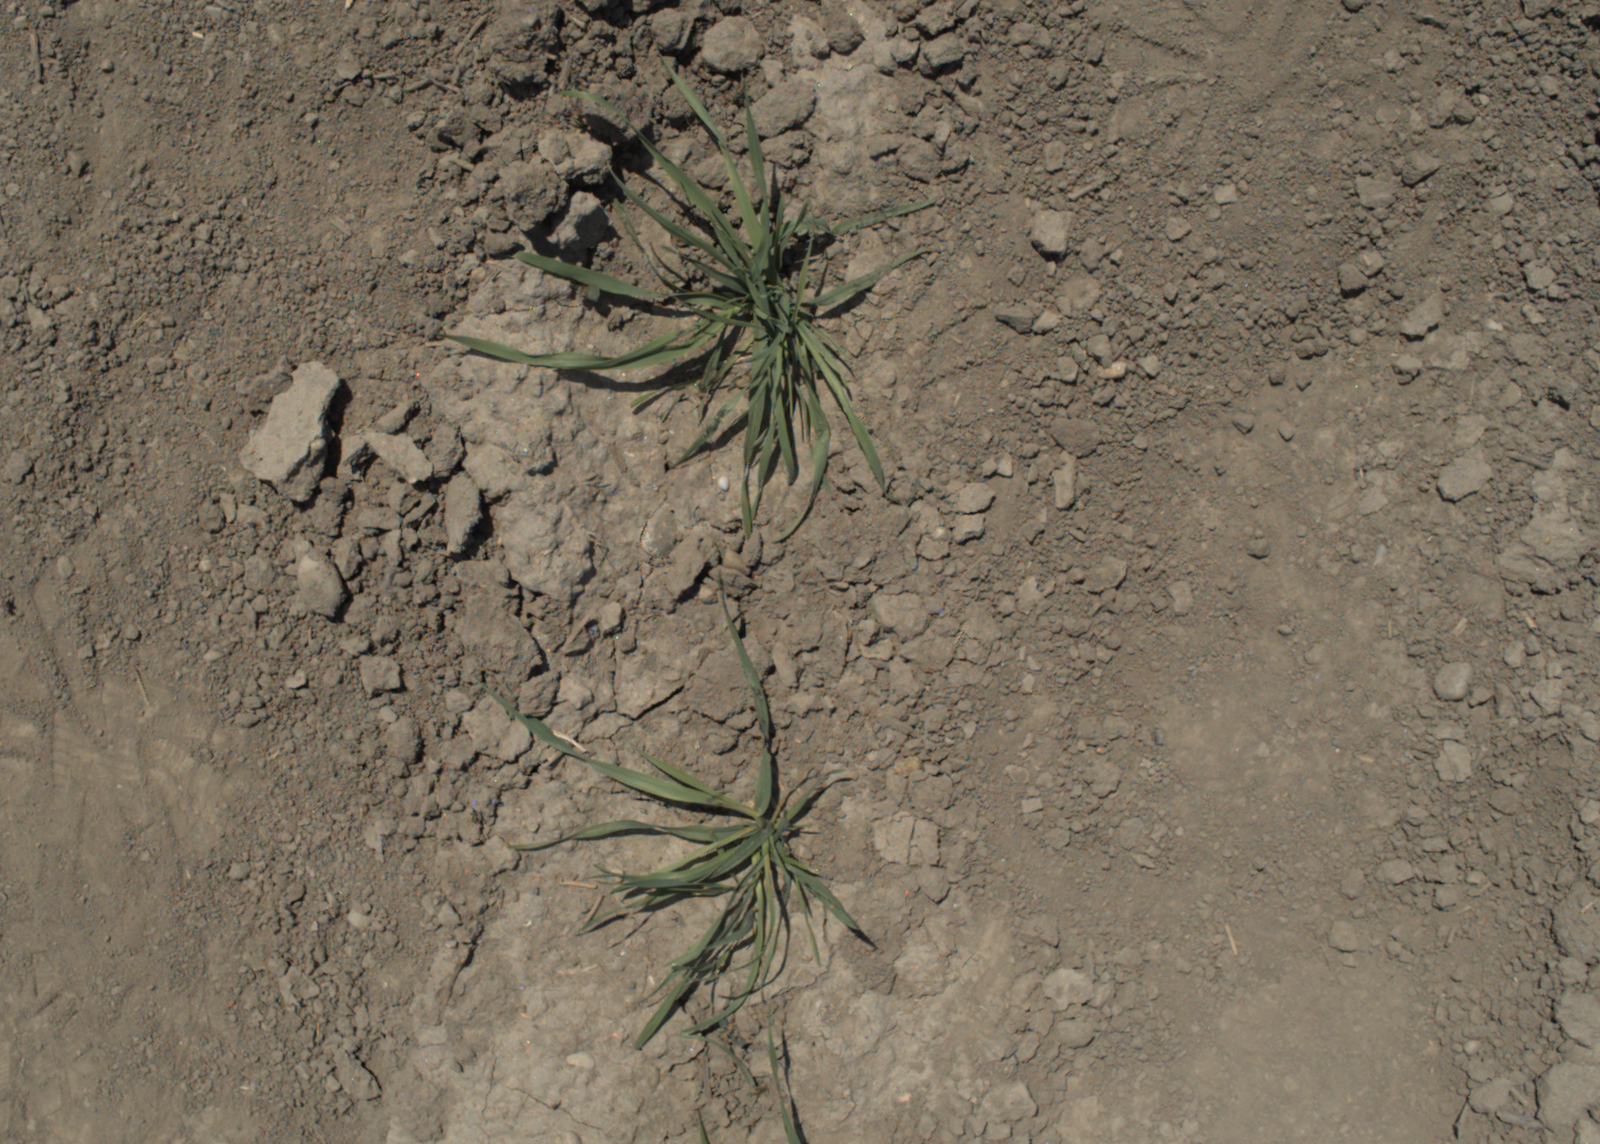
Capture date: 10.06.2021 13:00:28
Weather: sunny
Wind: light
Seeding date: 27.04.2021
Plant canopy height (mm): 797